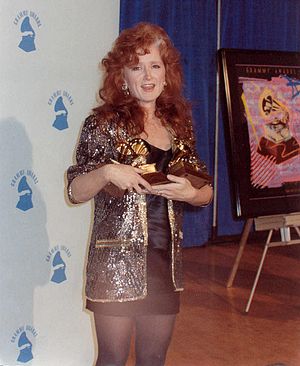
Bonnie Raitt
Bonnie Raitt
Bonnie Raitt er amerikansk sanger og guitarist. Siden hun udsendte sit debutalbum i 1971, har hun haft noget nær monopol som kvindelig blues-slideguitarist med et repertoire bestående af 1930'ernes Robert Johnson-sange og nyere sange med såvel folk- som countrypræg. Hendes stemme er hæs og karakteristisk, hendes guitarspil indtrængende, som det bl.a. høres i samspillet med bluesveteranen John Lee Hooker på dennes album The Healer. Hun toppede 1990 den amerikanske hitliste med albummet Nick of Time.